Economy of West Virginia

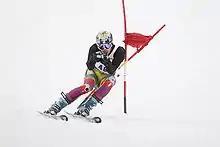
A giant slalom competitor at a USCSA event for the Southeastern Conference at Snowshoe Mountain

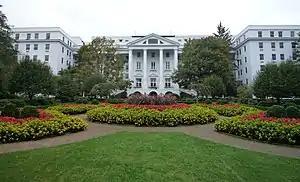
The Greenbrier located in White Sulphur Springs once housed the emergency bunker of the U.S. Congress.

In 2010, tourism generated an economic impact of $4.27 billion and 44,400 employment positions. Major tourist attractions include state's premier skiing destinations such as Snowshoe Mountain, Canaan Valley, Winterplace Ski Resort, Oblebay Resort, Elk River Touring Center, and White Grass Ski Touring Center. Other attractions include the Huntington Museum of Art, the Mountain Quest Institute in Pocahontas County, Avampato Discovery Museum in Charleston, the Oglebay Institute in Wheeling, West Virginia State Wildlife Center in French Creek, Greenbrier Resort, Pete Dye Golf Club, Samuel Taylor Suit Cottage, Blennerhassett Island Historical State Park, Moncove Lake State Park, Camden Park in Huntington, West Virginia Zoo, West Virginia wine, Prickett's Fort State Park, Blackwater Falls State Park, the Mountaineer Race Track & Gaming Resort in Chester, Mardi Gras Casino and Resort near West Virginia, Wheeling Island Racetrack & Gaming Center, Hollywood Casino-Charlestown, the Scottish Heritage Festival in Bridgeport, Italian Heritage Festival, Vandalia Gathering in Charleston, Appalachian String Band Music Festival, West Virginia Coal Festival in Madison, the Johnny Johnson Blues and Jazz Festival, the Music in the Mountains Bluegrass Festival, the Appalachian Festival in Raleigh County, and the BBQ & Bluegrass Festival.